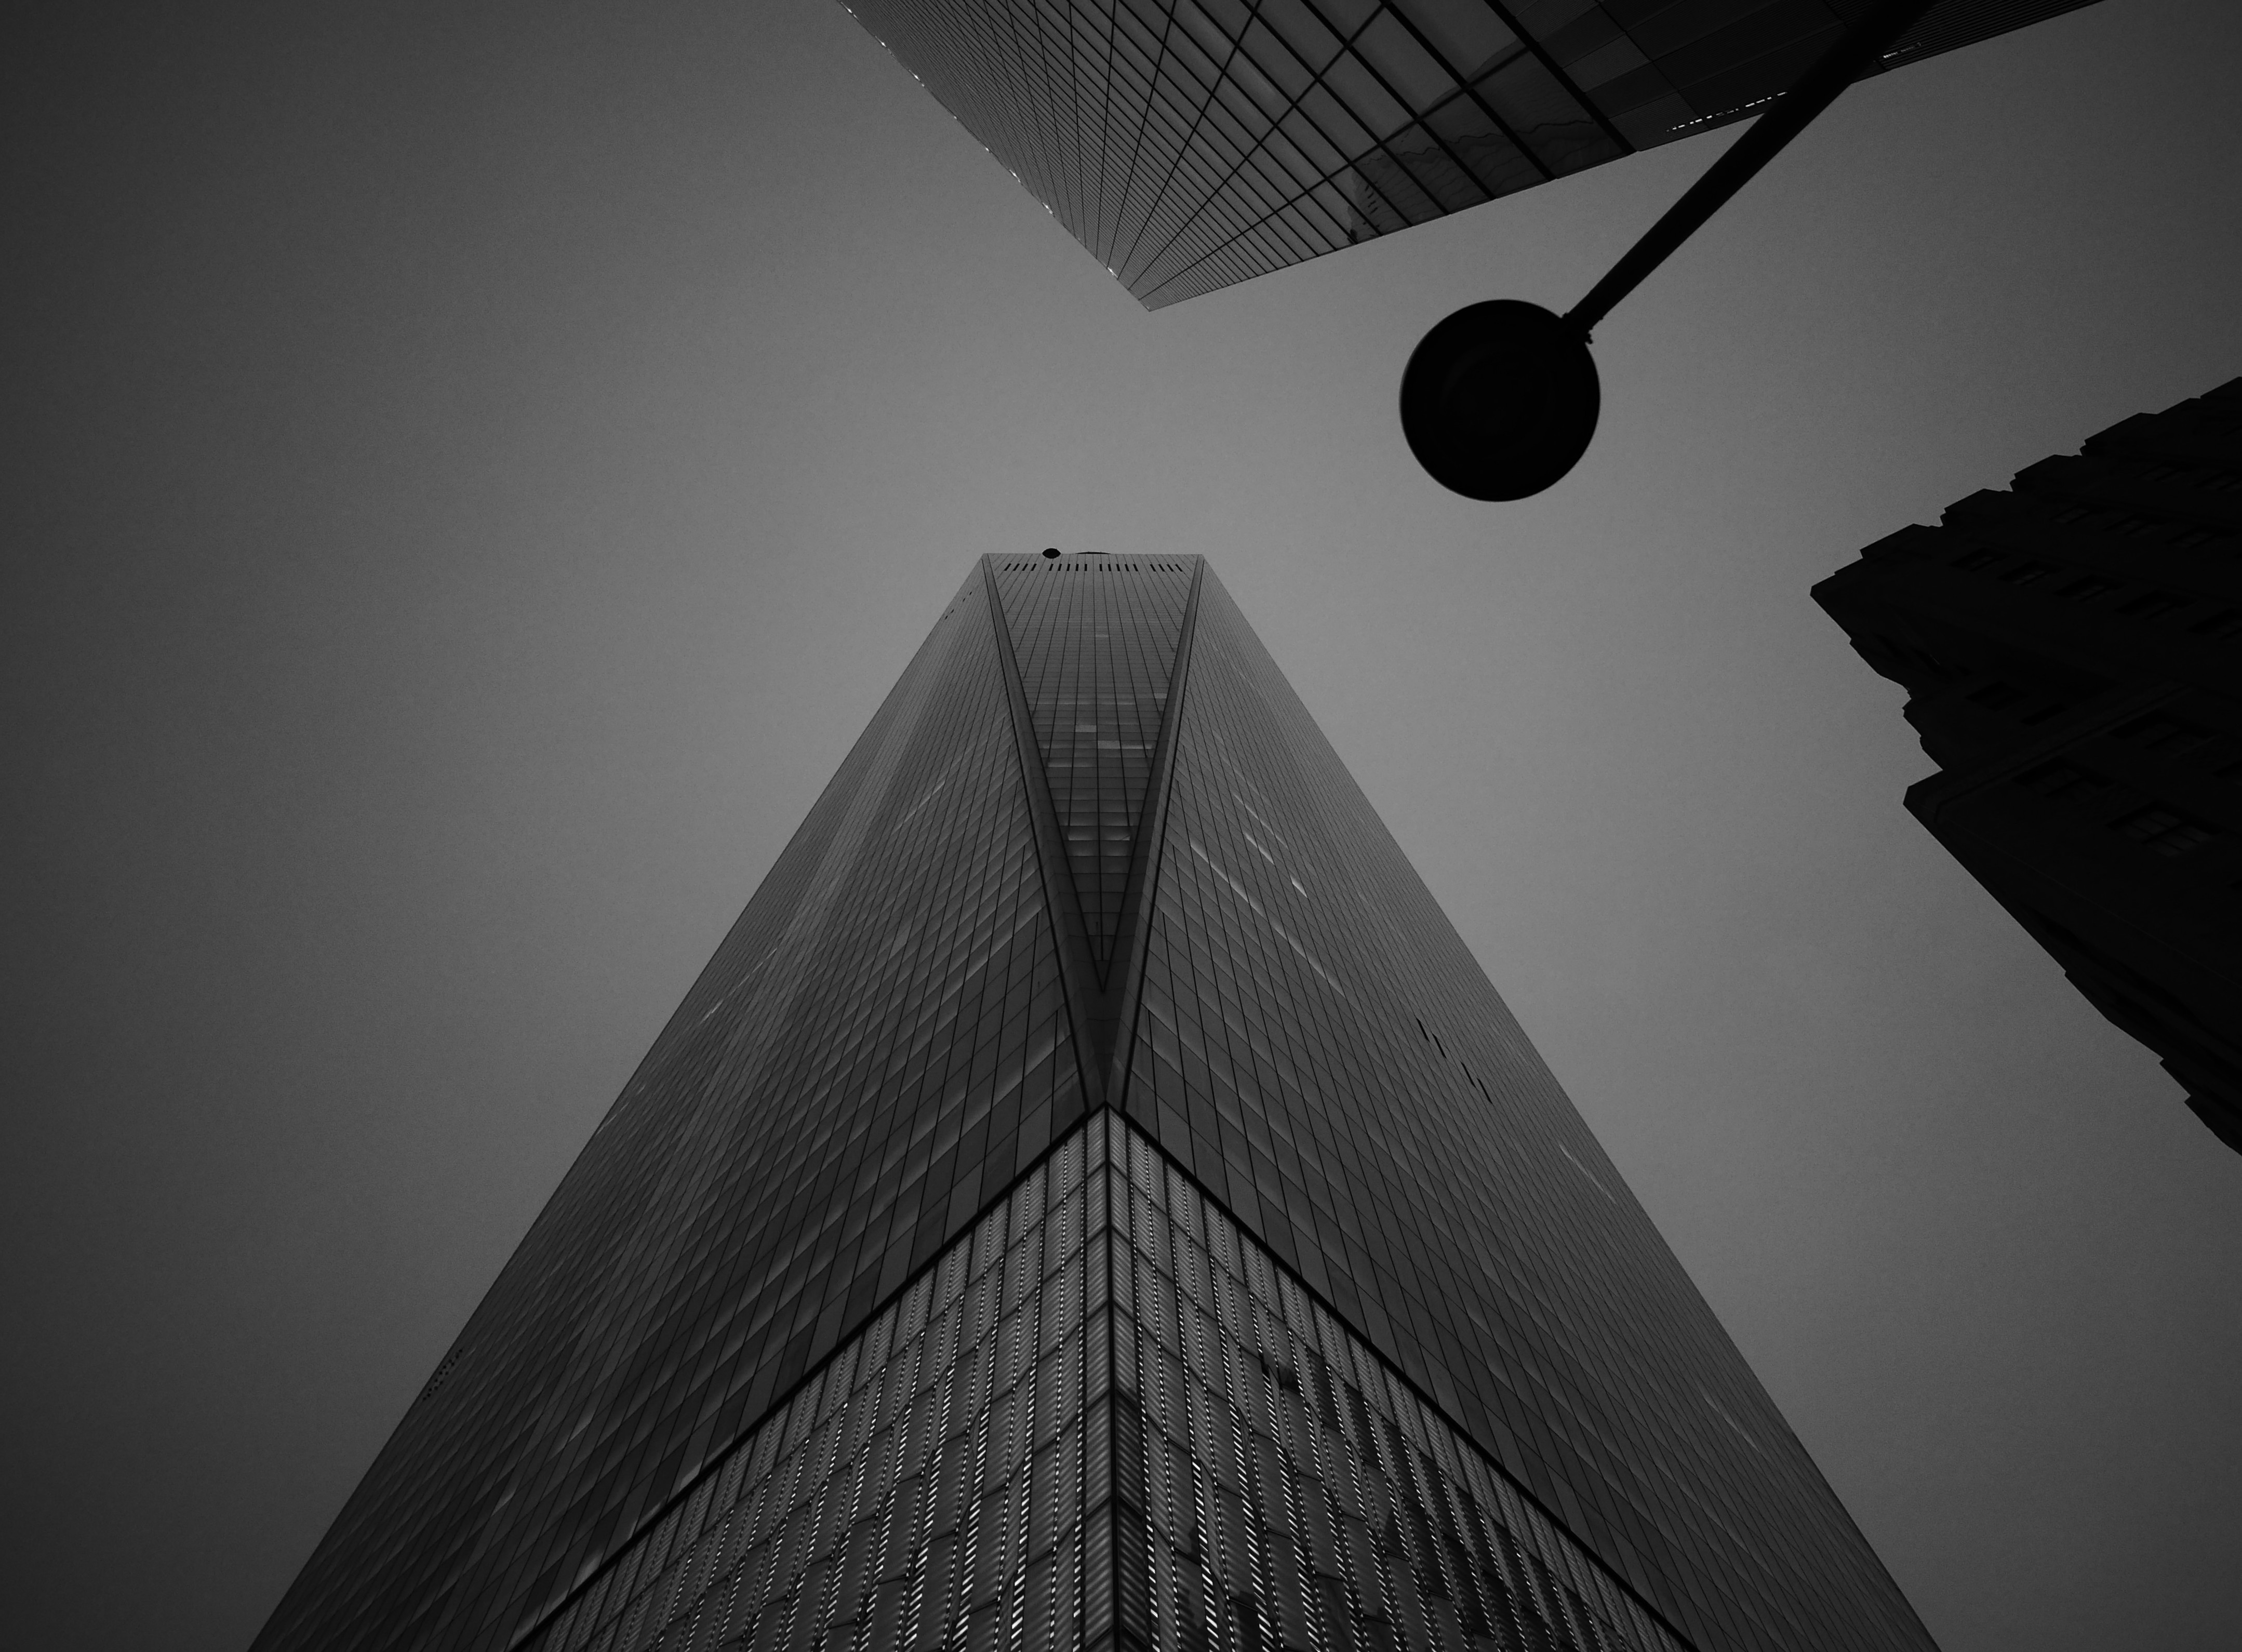
light, black and white, architecture, white, night, atmosphere, skyscraper, line, reflection, shadow, darkness, black, monochrome, lighting, symmetry, shape, monochrome photography, atmosphere of earth